FC Kerala

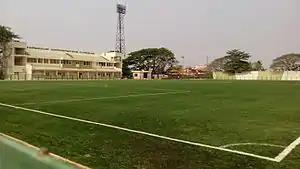
Thrissur Municipal Corporation Stadium

FC Kerala uses the Thrissur Municipal Corporation Stadium as their home ground. It has artificial turf and seating capacity of 15,000 spectators. Opened in 1978, it is commonly known as "Palace Stadium" or "TMC Stadium".